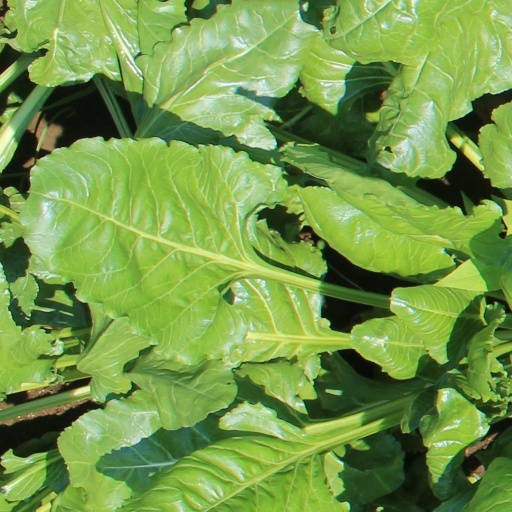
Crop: sugar beet